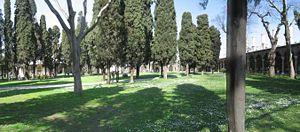
Le palais de Topkapı est un palais d'Istanbul, en Turquie. De 1465 à 1853, il est la résidence de ville, principale et officielle, du sultan ottoman. Le palais est construit sur l’emplacement de l’acropole de l’antique Byzance. Il domine la Corne d'Or, le Bosphore et la mer de Marmara. Le nom de « Topkapı Sarayı » signifie littéralement « palais de la porte des canons », d'après le nom d'une porte voisine aujourd'hui disparue. Il s'étend sur 700 000 m², et est entouré de cinq kilomètres de remparts.